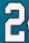
Number: 2